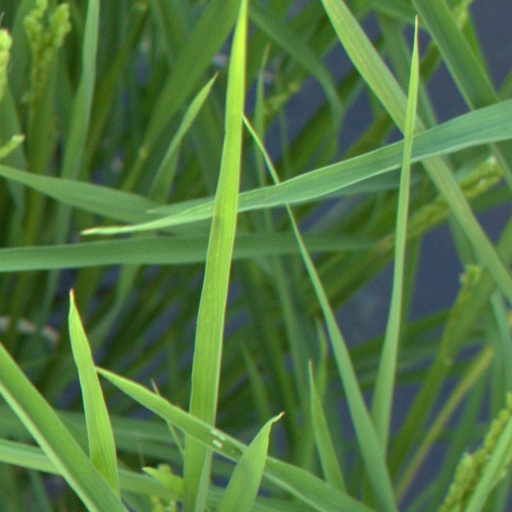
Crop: rice